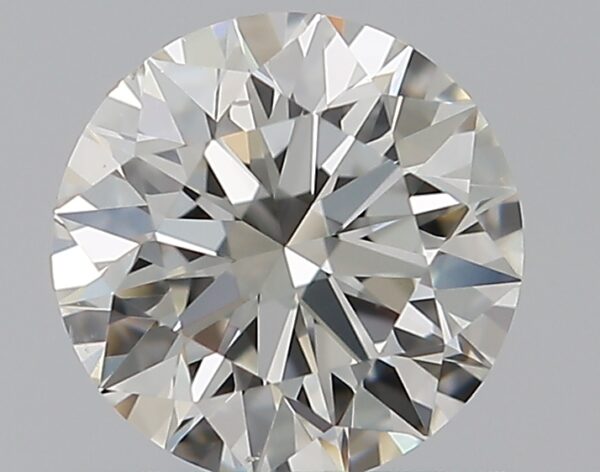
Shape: round
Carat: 0.6
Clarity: VS2
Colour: H
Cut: EX
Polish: EX
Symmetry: EX
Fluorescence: M
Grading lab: GIA
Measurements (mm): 5.42 x 5.44 x 3.35